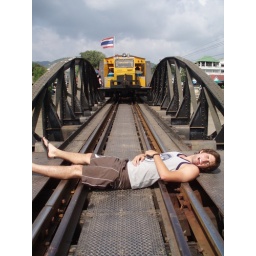
On the death tracks of the bridge over the river Kwai